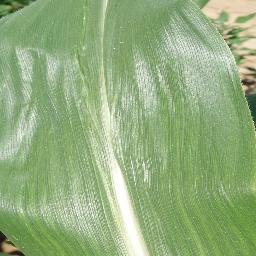
Label: Corn___healthy